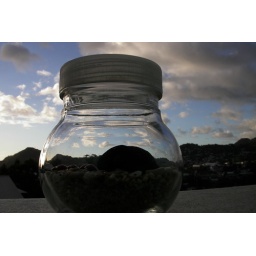
saving blue sky in a glass bottle